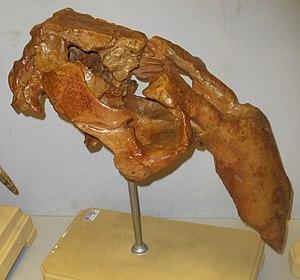
Metaxytherium subapenninum est une espèce éteinte de mammifère marin de l'ordre des siréniens.